Samuel McDowell Tate

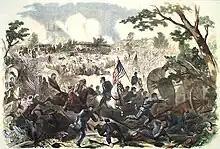
Retreat of the Federal Army upon Centreville, July 21, 1861 ( wood engraving)

As Captain of Company D of the 6th Regiment he served in the Shenandoah Valley in Virginia, and on the morning of July 21 the regiment reached Manassas Junction just in time to render most important service. Disembarking and hearing the boom of distant cannon, they marched directly to the battlefield and were led to the front of the Henry House, near which Rickett's Battery was hurling its deadly missiles into the Confederate line. Within a few moments the guns of that battery were silenced and captured; but in that fatal charge Colonel Fisher was killed and hundreds of others had fallen. It was however the turning-point of the contest. Here it was that Bee, like Fisher, fell, calling on his men to stand firm against the heavy columns of the advancing enemy, pointing down the line to General Jackson and saying: "Look at Jackson, he stands like a stone wall!" But Kirby Smith then reached the field with other reinforcements, and the day was saved for the Confederates and that stampede began which made the battle of Manassas the first major battle of the war.